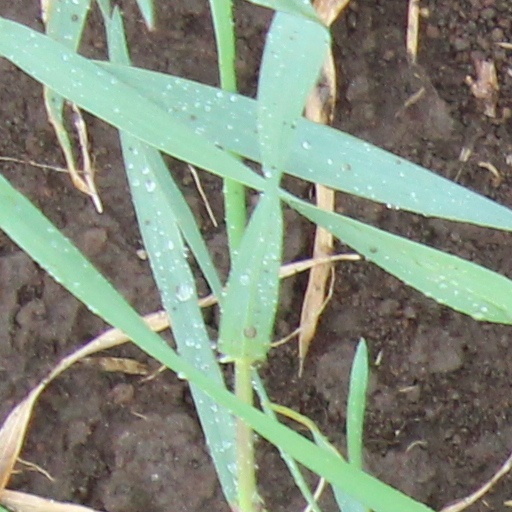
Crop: wheat